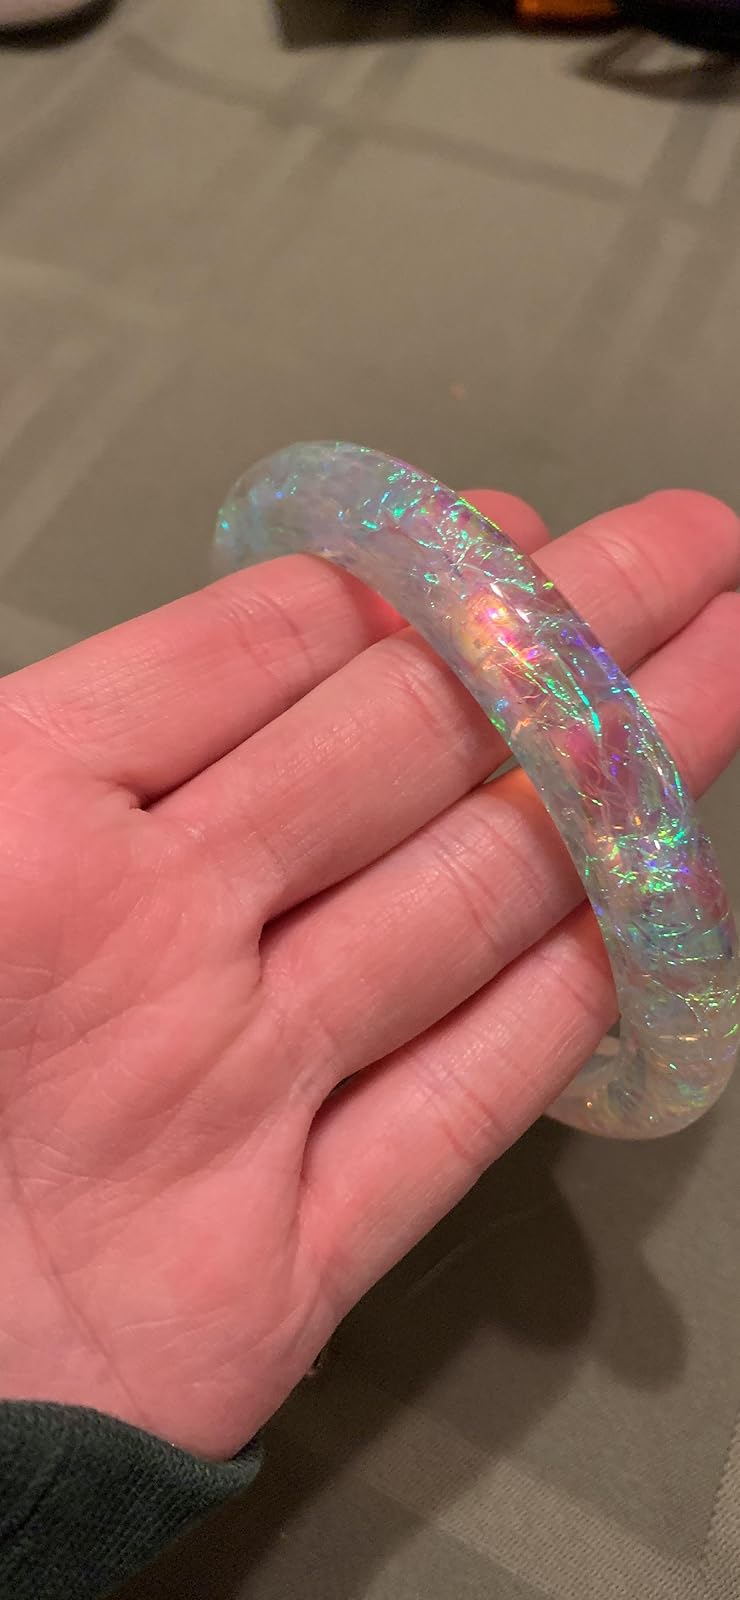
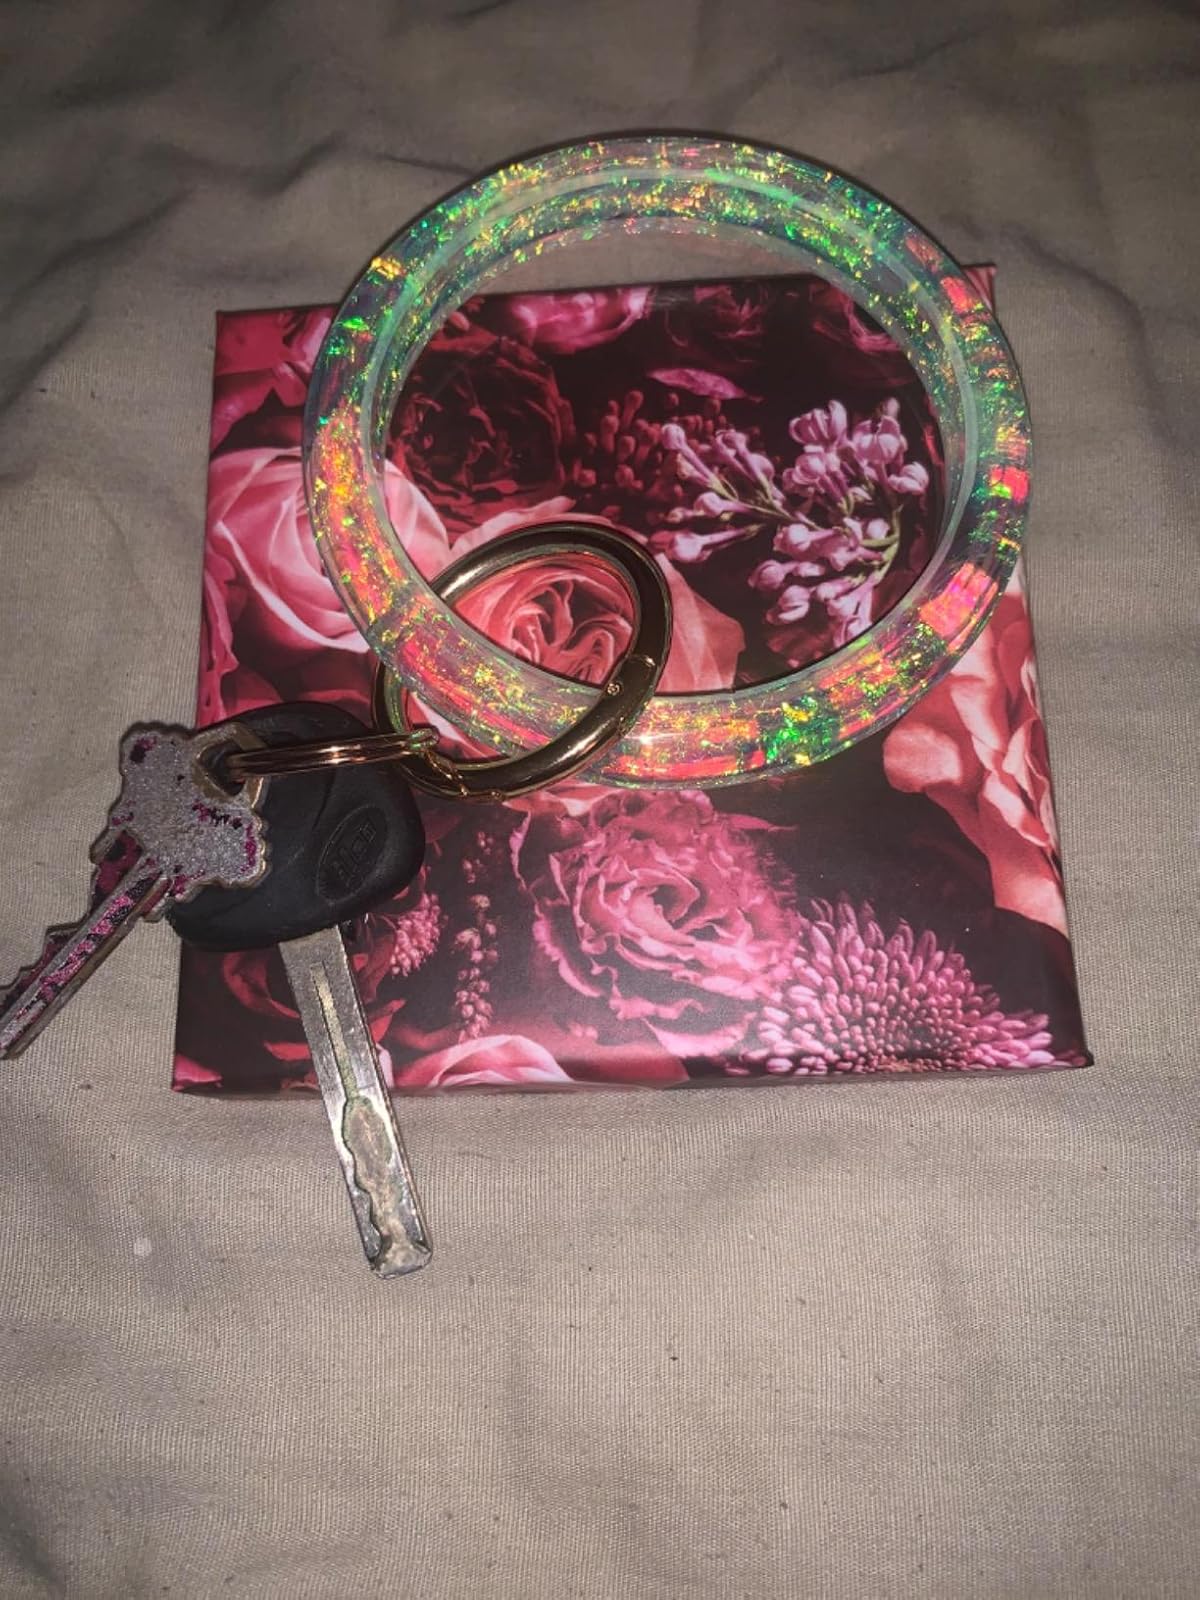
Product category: accessories_keychain
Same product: yes